Alpha Centauri

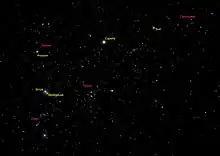
Simulated night-sky image centred on Orion labelled with constellation names in red and star names in yellow, including Sirius very close to Betelgeuse and the Sun near Cassiopeia.

Asteroseismic studies, chromospheric activity, and stellar rotation (gyrochronology) are all consistent with the Alpha Centauri system being similar in age to, or slightly older than, the Sun. Asteroseismic analyses that incorporate tight observational constraints on the stellar parameters for the Alpha Centauri stars have yielded age estimates of Gyr, Gyr, 6.4 Gyr, and Gyr. Age estimates for the stars based on chromospheric activity (Calcium H & K emission) yield whereas gyrochronology yields Gyr. Stellar evolution theory implies both stars are slightly older than the Sun at 5 to 6 billion years, as derived by their mass and spectral characteristics.